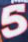
Number: 5